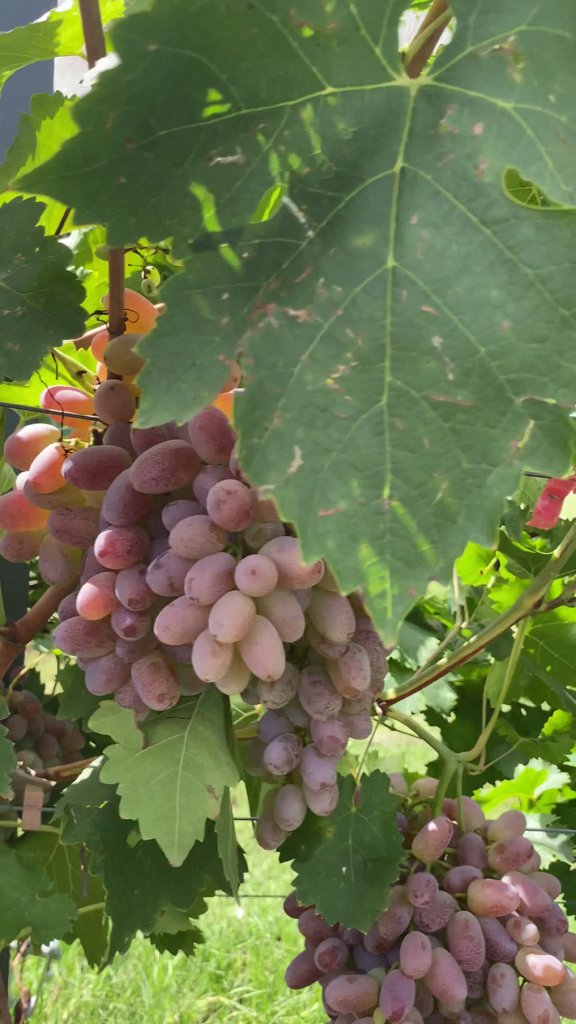
Berries visible: 119
Grape clusters: 3